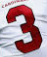
Number: 3